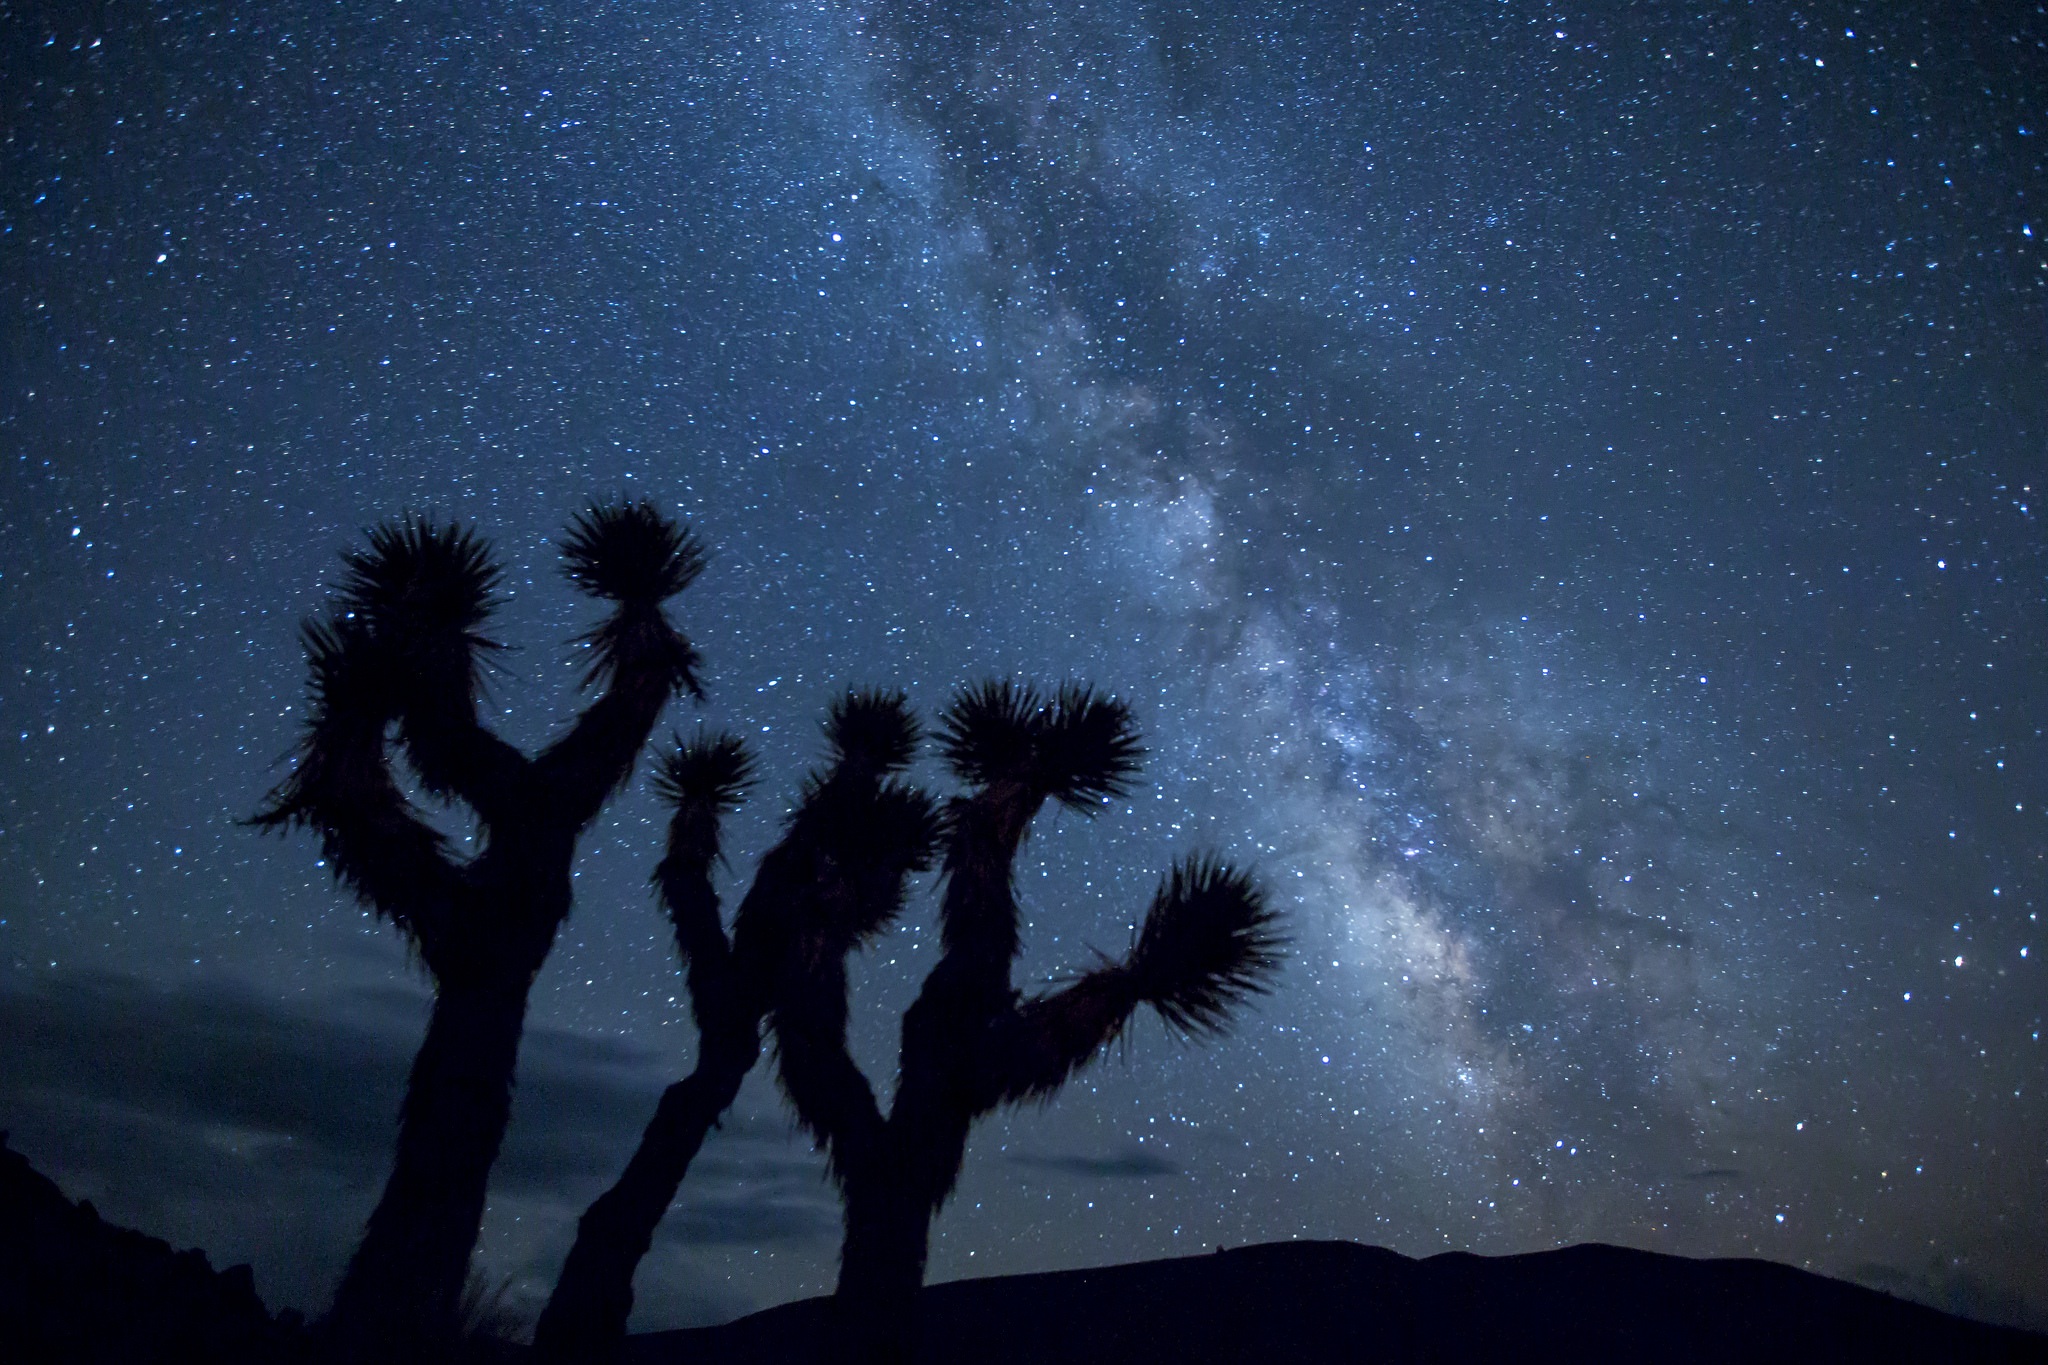
landscape, wilderness, cactus, sky, night, star, milky way, desert, atmosphere, dark, scenic, space, usa, america, darkness, galaxy, moonlight, nebula, outer space, starry, astronomy, mountains, stars, silhouettes, midnight, distant, screenshot, astronomical object